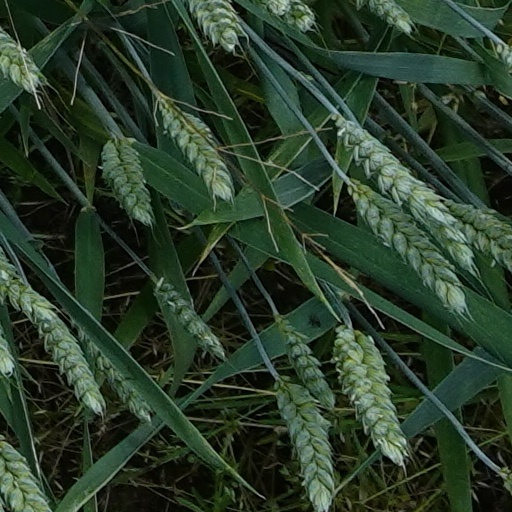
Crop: wheat